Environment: real
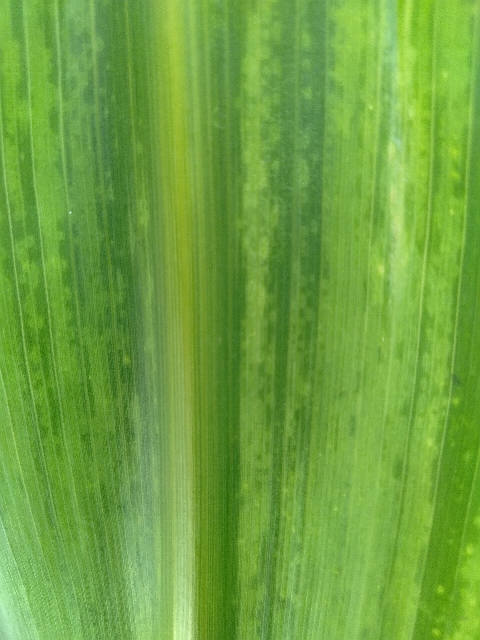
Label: lethal_necrosis